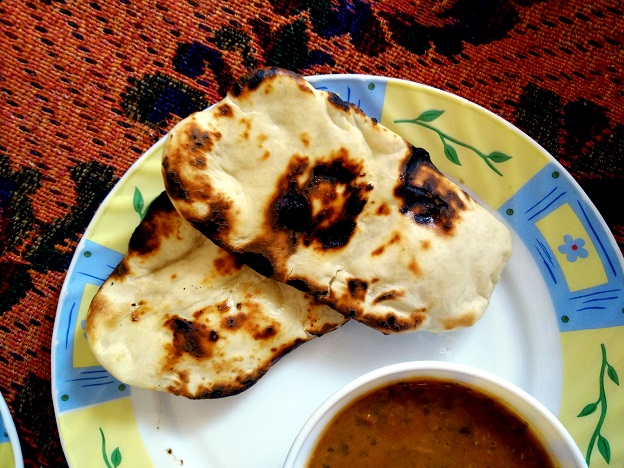
Dish: butter_naan